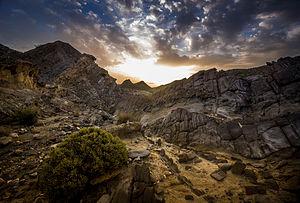
Le désert de Tabernas est un désert situé en Espagne dans la province d'Almería, environ 30 kilomètres au nord de la capitale Almería, dans la municipalité de Tabernas. Il est protégé comme une région sauvage depuis 1989, et s'étend sur 280 kilomètres carrés.